Jet Set Radio Future

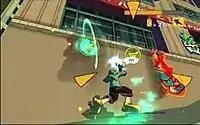
The character Yoyo tagging graffiti on a wall

Like the original "Jet Set Radio", players control a member of a gang of inline skaters, the GG's, in a futuristic Tokyo. The lead art designer, Ryuta Ueda, and the composer, Hideki Naganuma, said it was not a continuation of "Jet Set Radio" but a remake in an alternate reality.